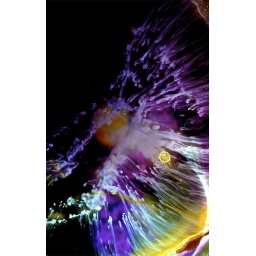
luminous plants grow in the night sky